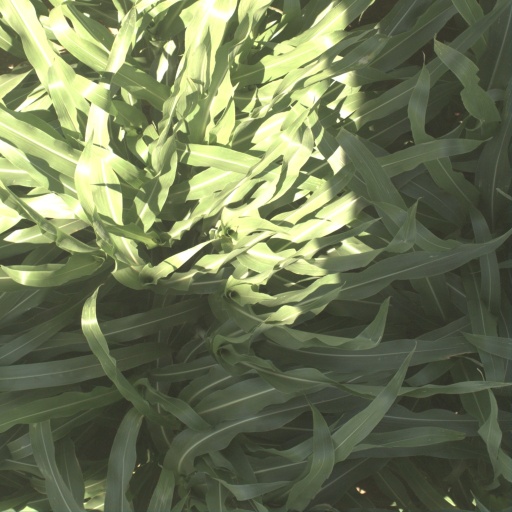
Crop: sorghum